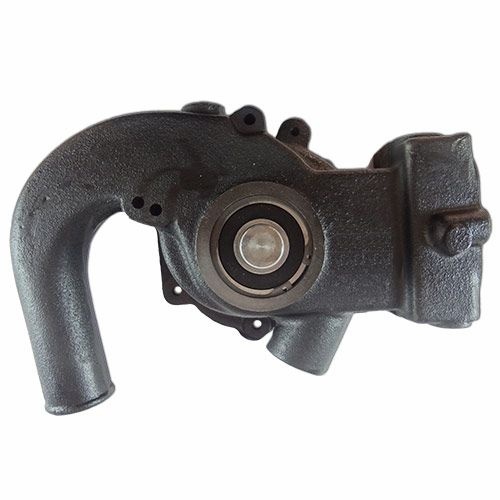
Pump, Water Miscellaneous 3641365M91
Brand: Parts Express
Pump, Water Miscellaneous 3641365M91 WN-3641365M91
Category: Hardware > Hardware Pumps > Sprinkler, Booster & Irrigation System Pumps > Positive Displacement Pumps